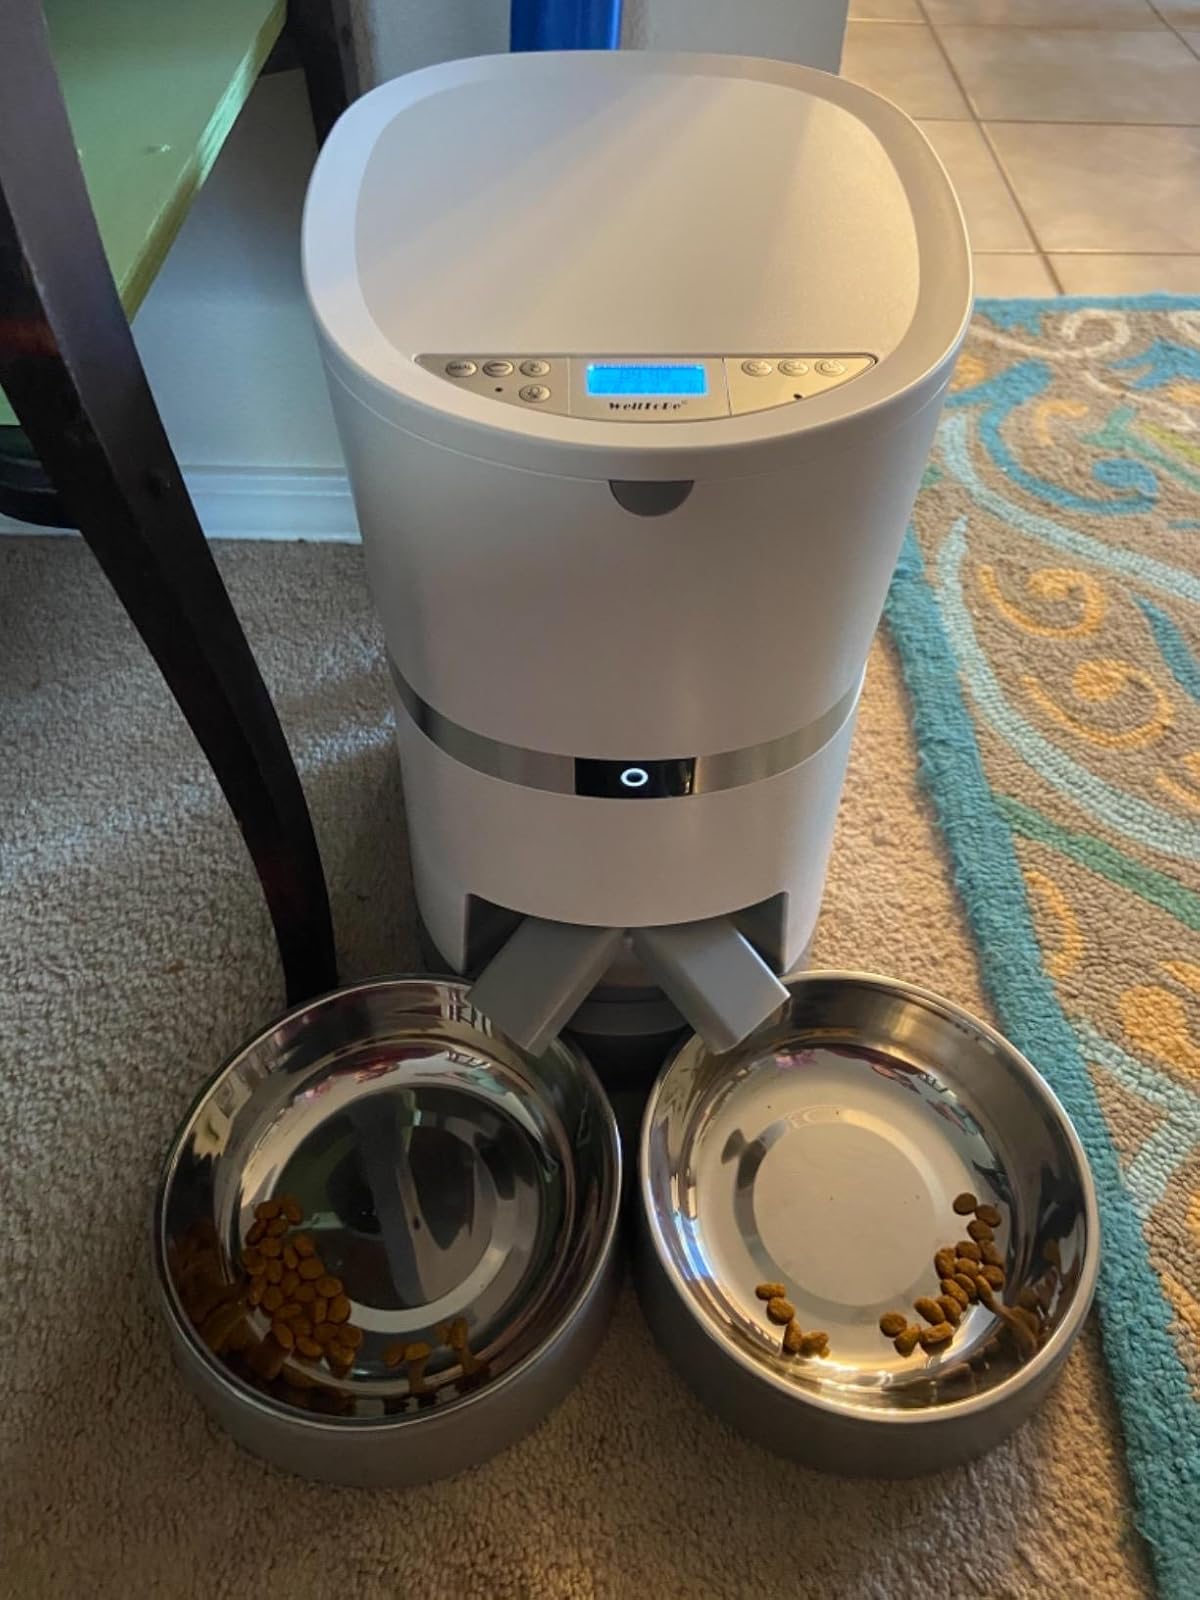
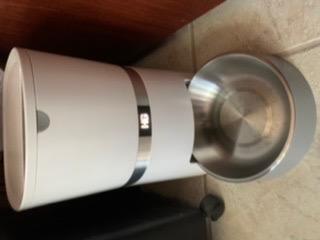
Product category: items_feeder
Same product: no